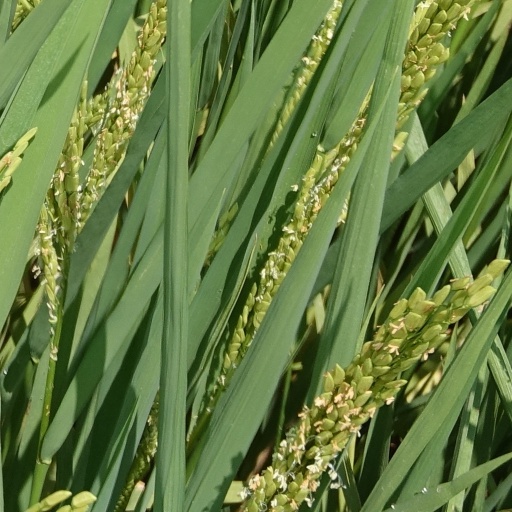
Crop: rice